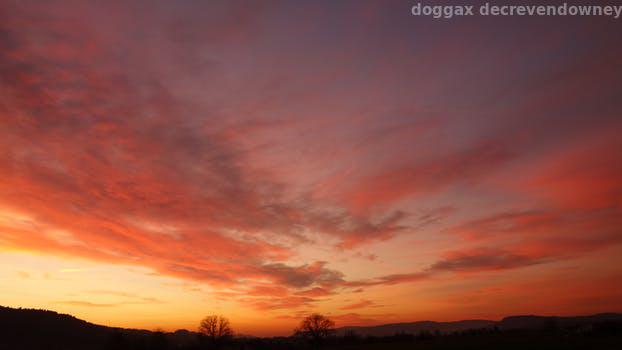
Label: Watermark